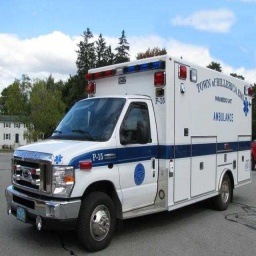
Label: ambulance